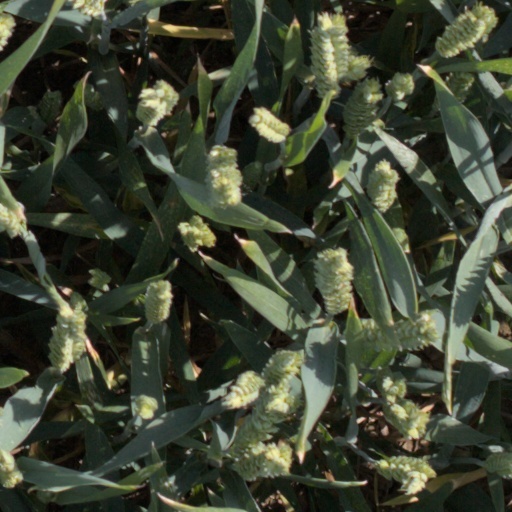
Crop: wheat